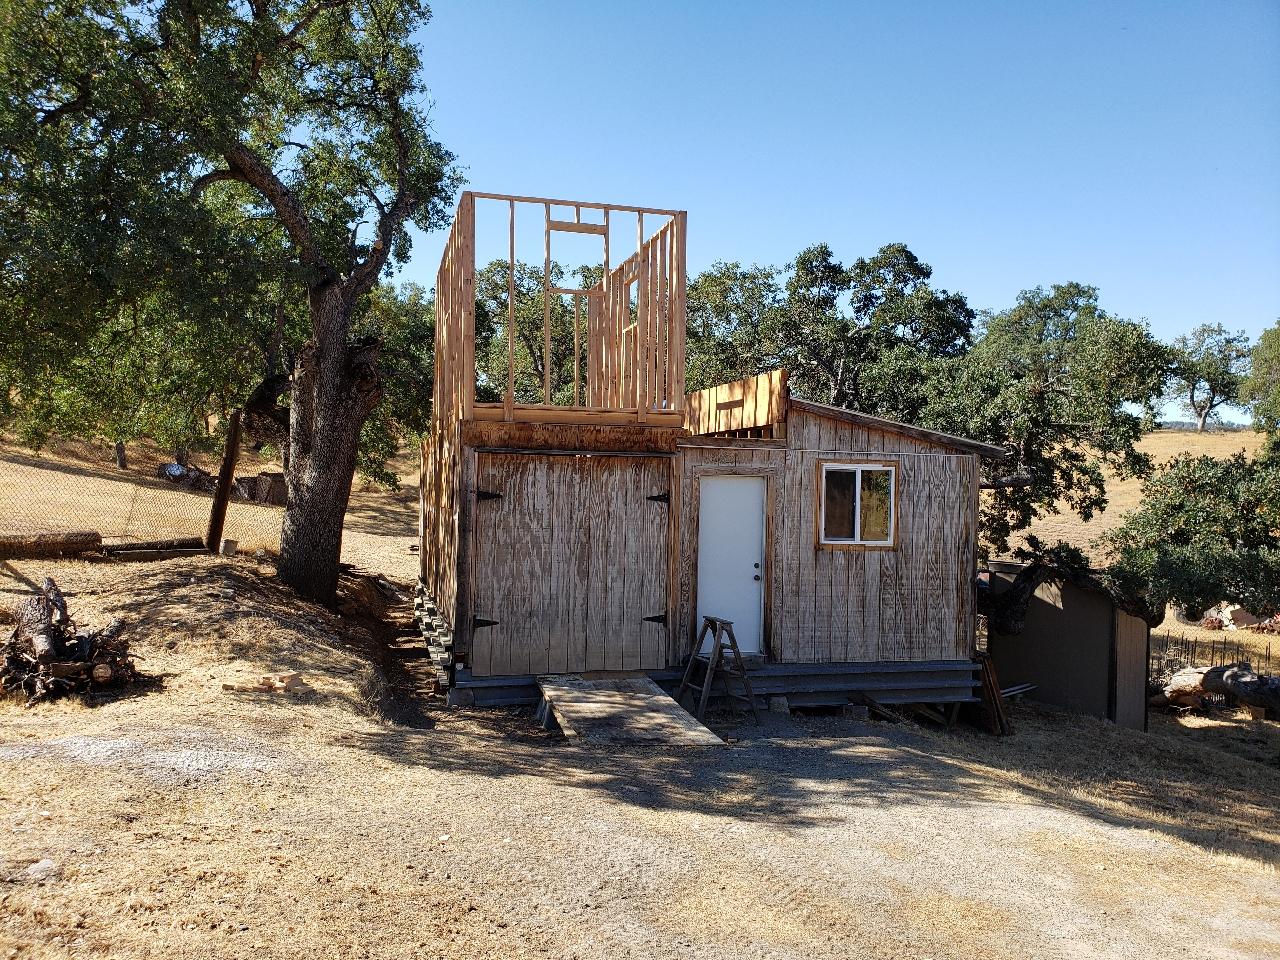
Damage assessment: no_damage